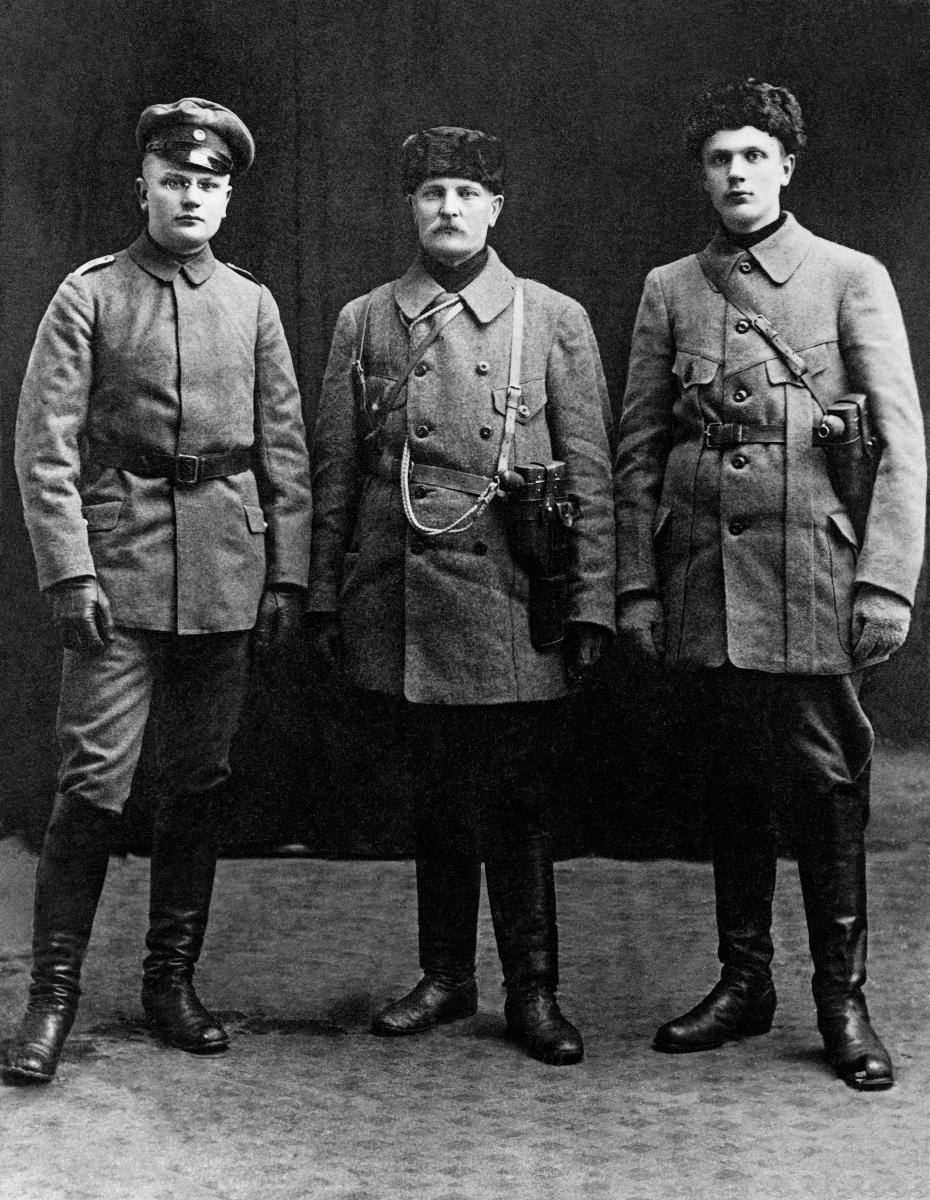
Luutnantti Matti E. Laurila poikineen
Lieutenant Matti E. Laurila with his sons
sisällön kuvaus: Lapuan "Lumiauran" päälliköitä. Kuvassa keskellä Lapuan vapaaehtoisten joukkojen johtaja luutnantti Matti E. Laurila. Oikealla hänen poikansa, Lapuan toisen komppanian päällikkö, ylioppilas Ilmari Laurila. Vasemmalla luutnantti Laurilan toinen poika jääkärivänrikki Matti Laurila. sisällön kuvaus: Chiefs of Lapua "Snowplough". Leaders of Lapua voluntary troops, father and sons. In center lieutenant Matti E. Laurila, left Jäger Fänrich Matti Laurila and right student Ilmari Laurila.
Vuosi: 1918
Paikka: Suomi
Aiheet: Laurila, Ilmari; Laurila, Matti; Laurila, Matti (1); Suomen sisällissota; valkoiset (Suomen sisällissota); sotilaat; suojeluskunnat; Lapuan suojeluskunta; Finnish Civil War; Whites (Finnish civil war); soldiers; civil guards; finska inbördeskriget; vita (finska inbördeskriget); soldater; skyddskårer